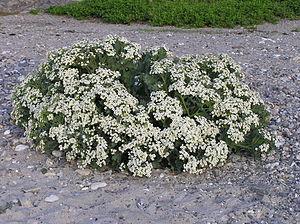
Batz-sur-Mer est une commune de l'Ouest de la France dans le département de la Loire-Atlantique, en région Pays de la Loire.